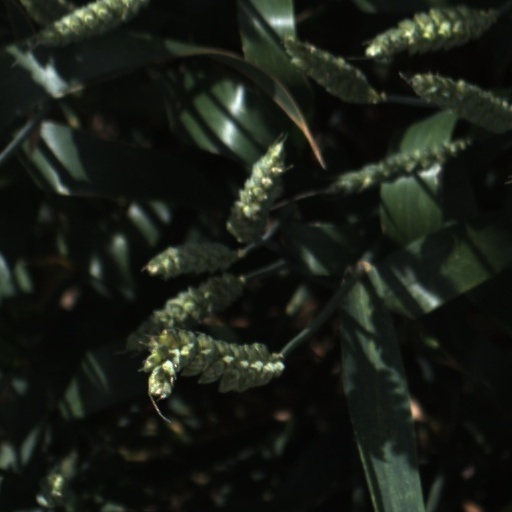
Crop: wheat